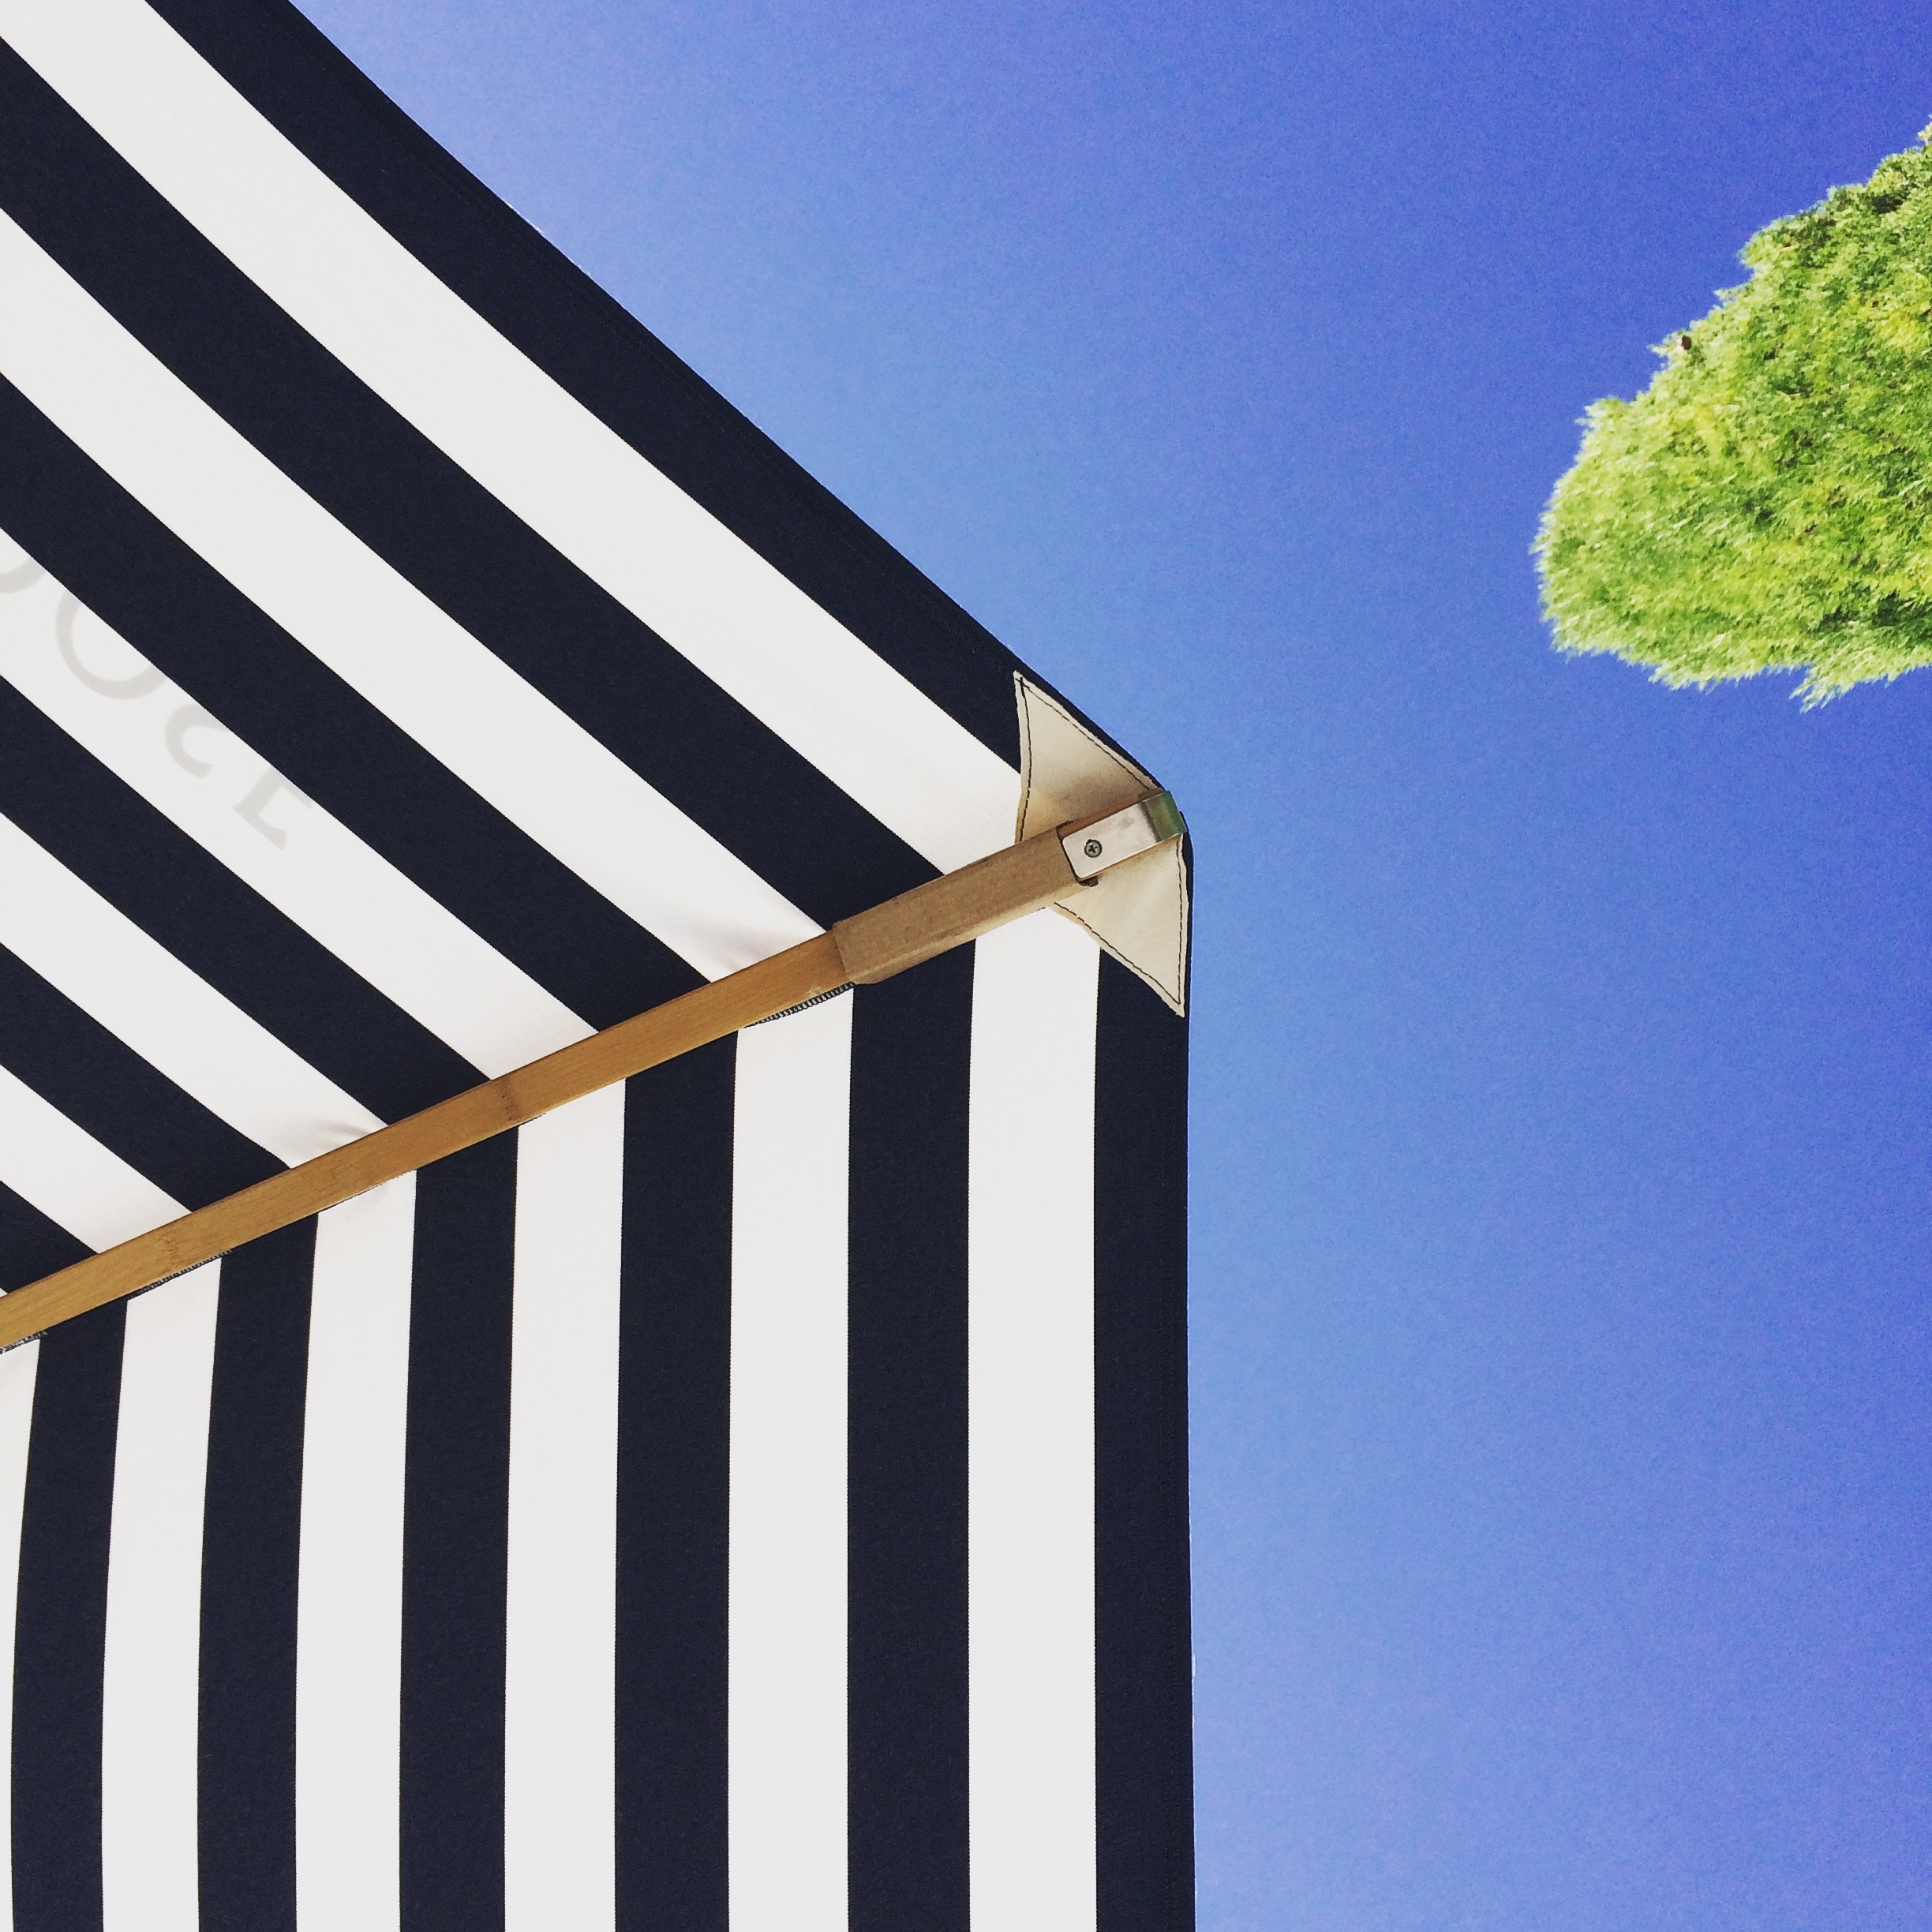
roof, line, facade, blue, shape, outdoor structure